Pablo's Inferno

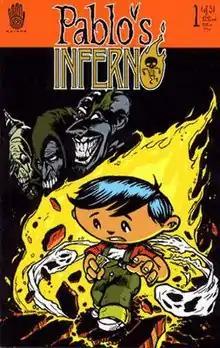
"Pablo's Inferno" Issue One Art by Rhode Montijo

Pablo's Inferno is a five-issue indie comic limited series created and produced by Rhode Montijo. The comic owes its title to "Inferno", the first cantica of Dante Alighieri's "Divine Comedy", and according to Montijo is something of a parody: